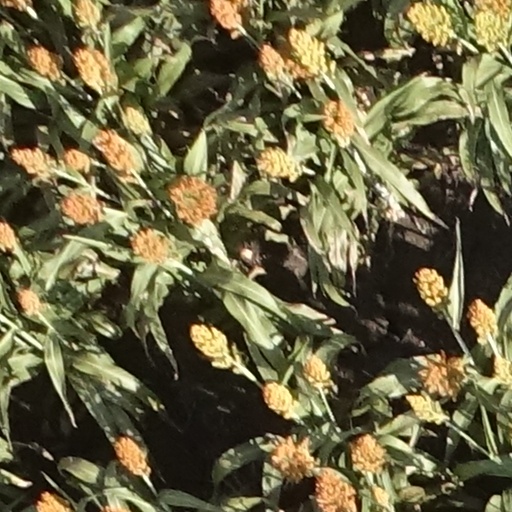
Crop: sorghum